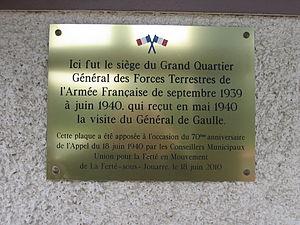
Plaque commémorative à l'entrée de l'hôtel des Bondons à La Ferté-sous-Jouarre Seine-et-Marne France
Le Grand Quartier général est une structure de commandement des forces terrestres françaises, mise en place le 28 août 1939, peu avant le début de la Seconde Guerre mondiale. Cette structure a fonctionné jusqu'au 1ᵉʳ juillet 1940, peu après l'armistice du 22 juin 1940.